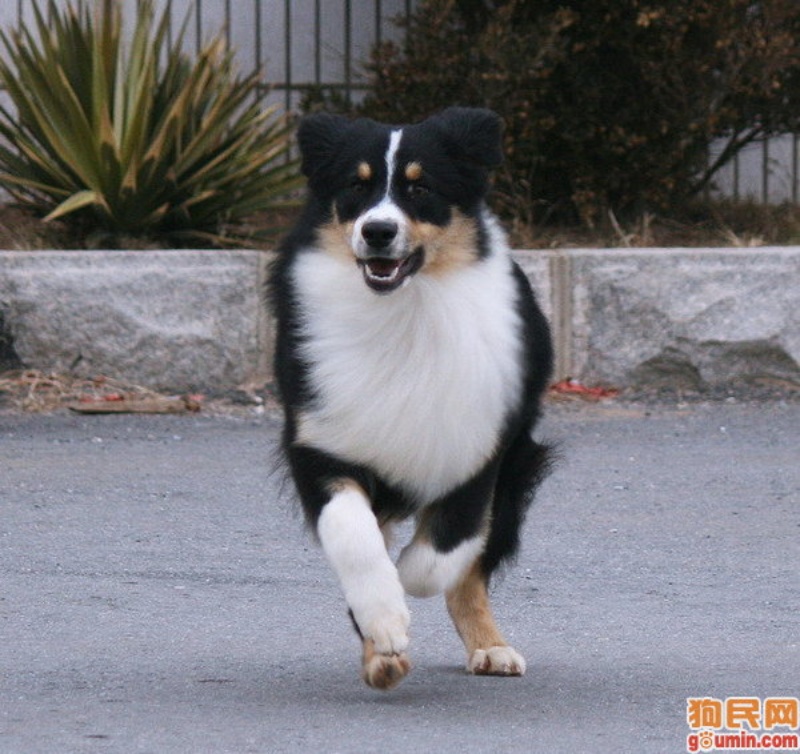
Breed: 245-n000098-Australian_Shepherd